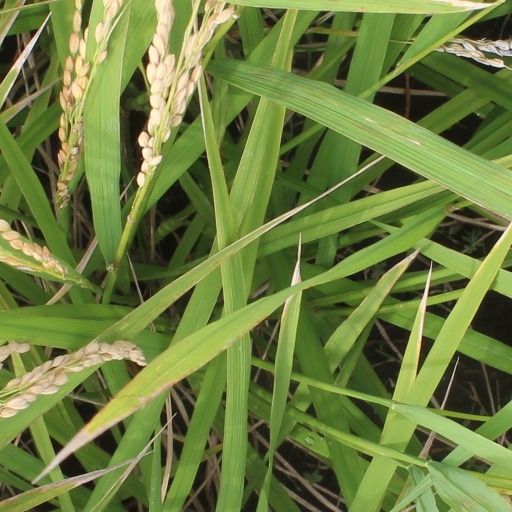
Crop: rice